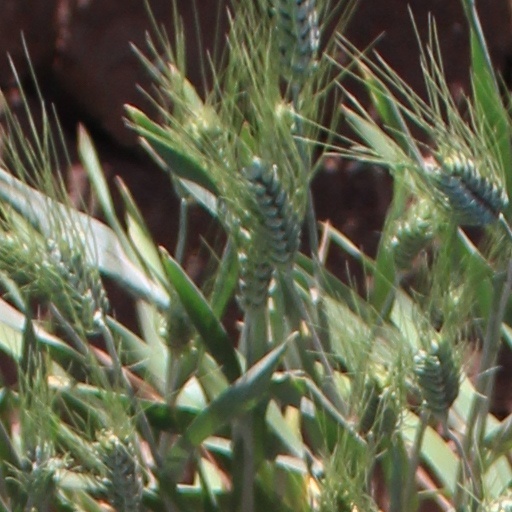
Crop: wheat